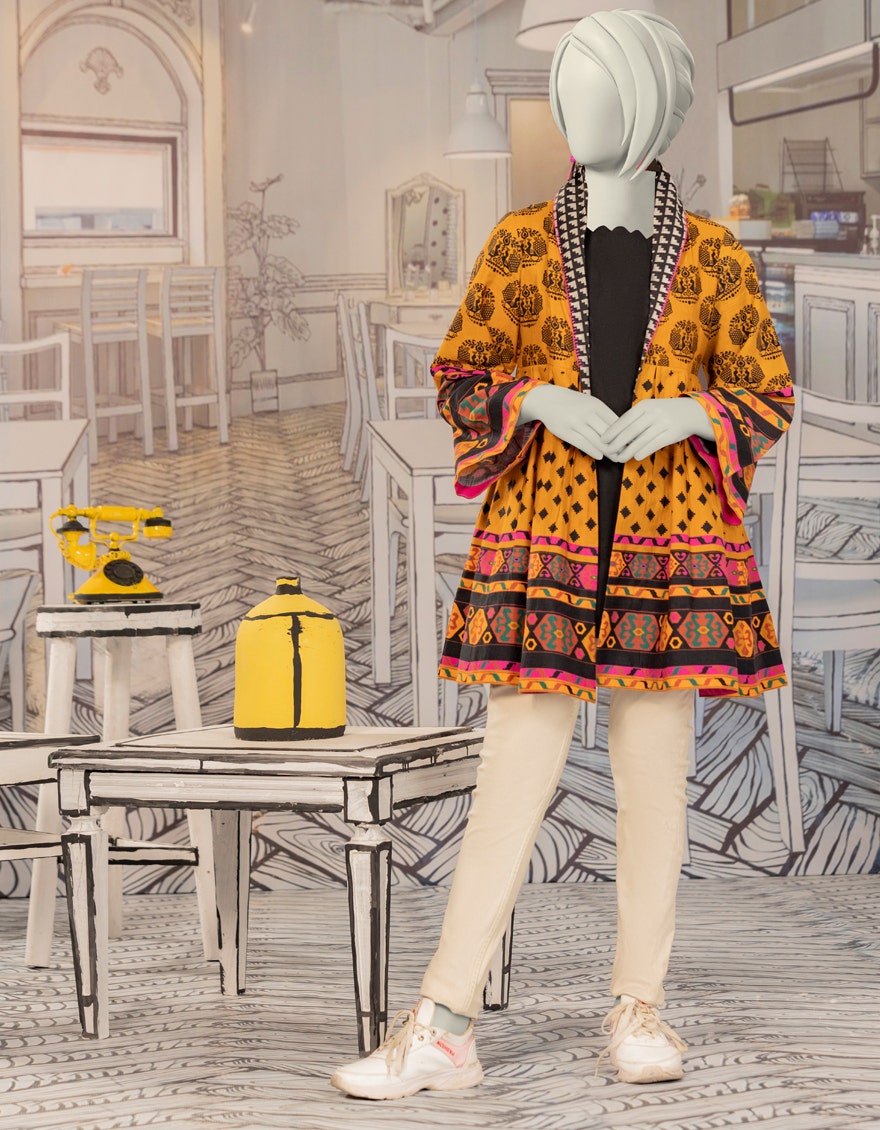
yellow multi print jacket